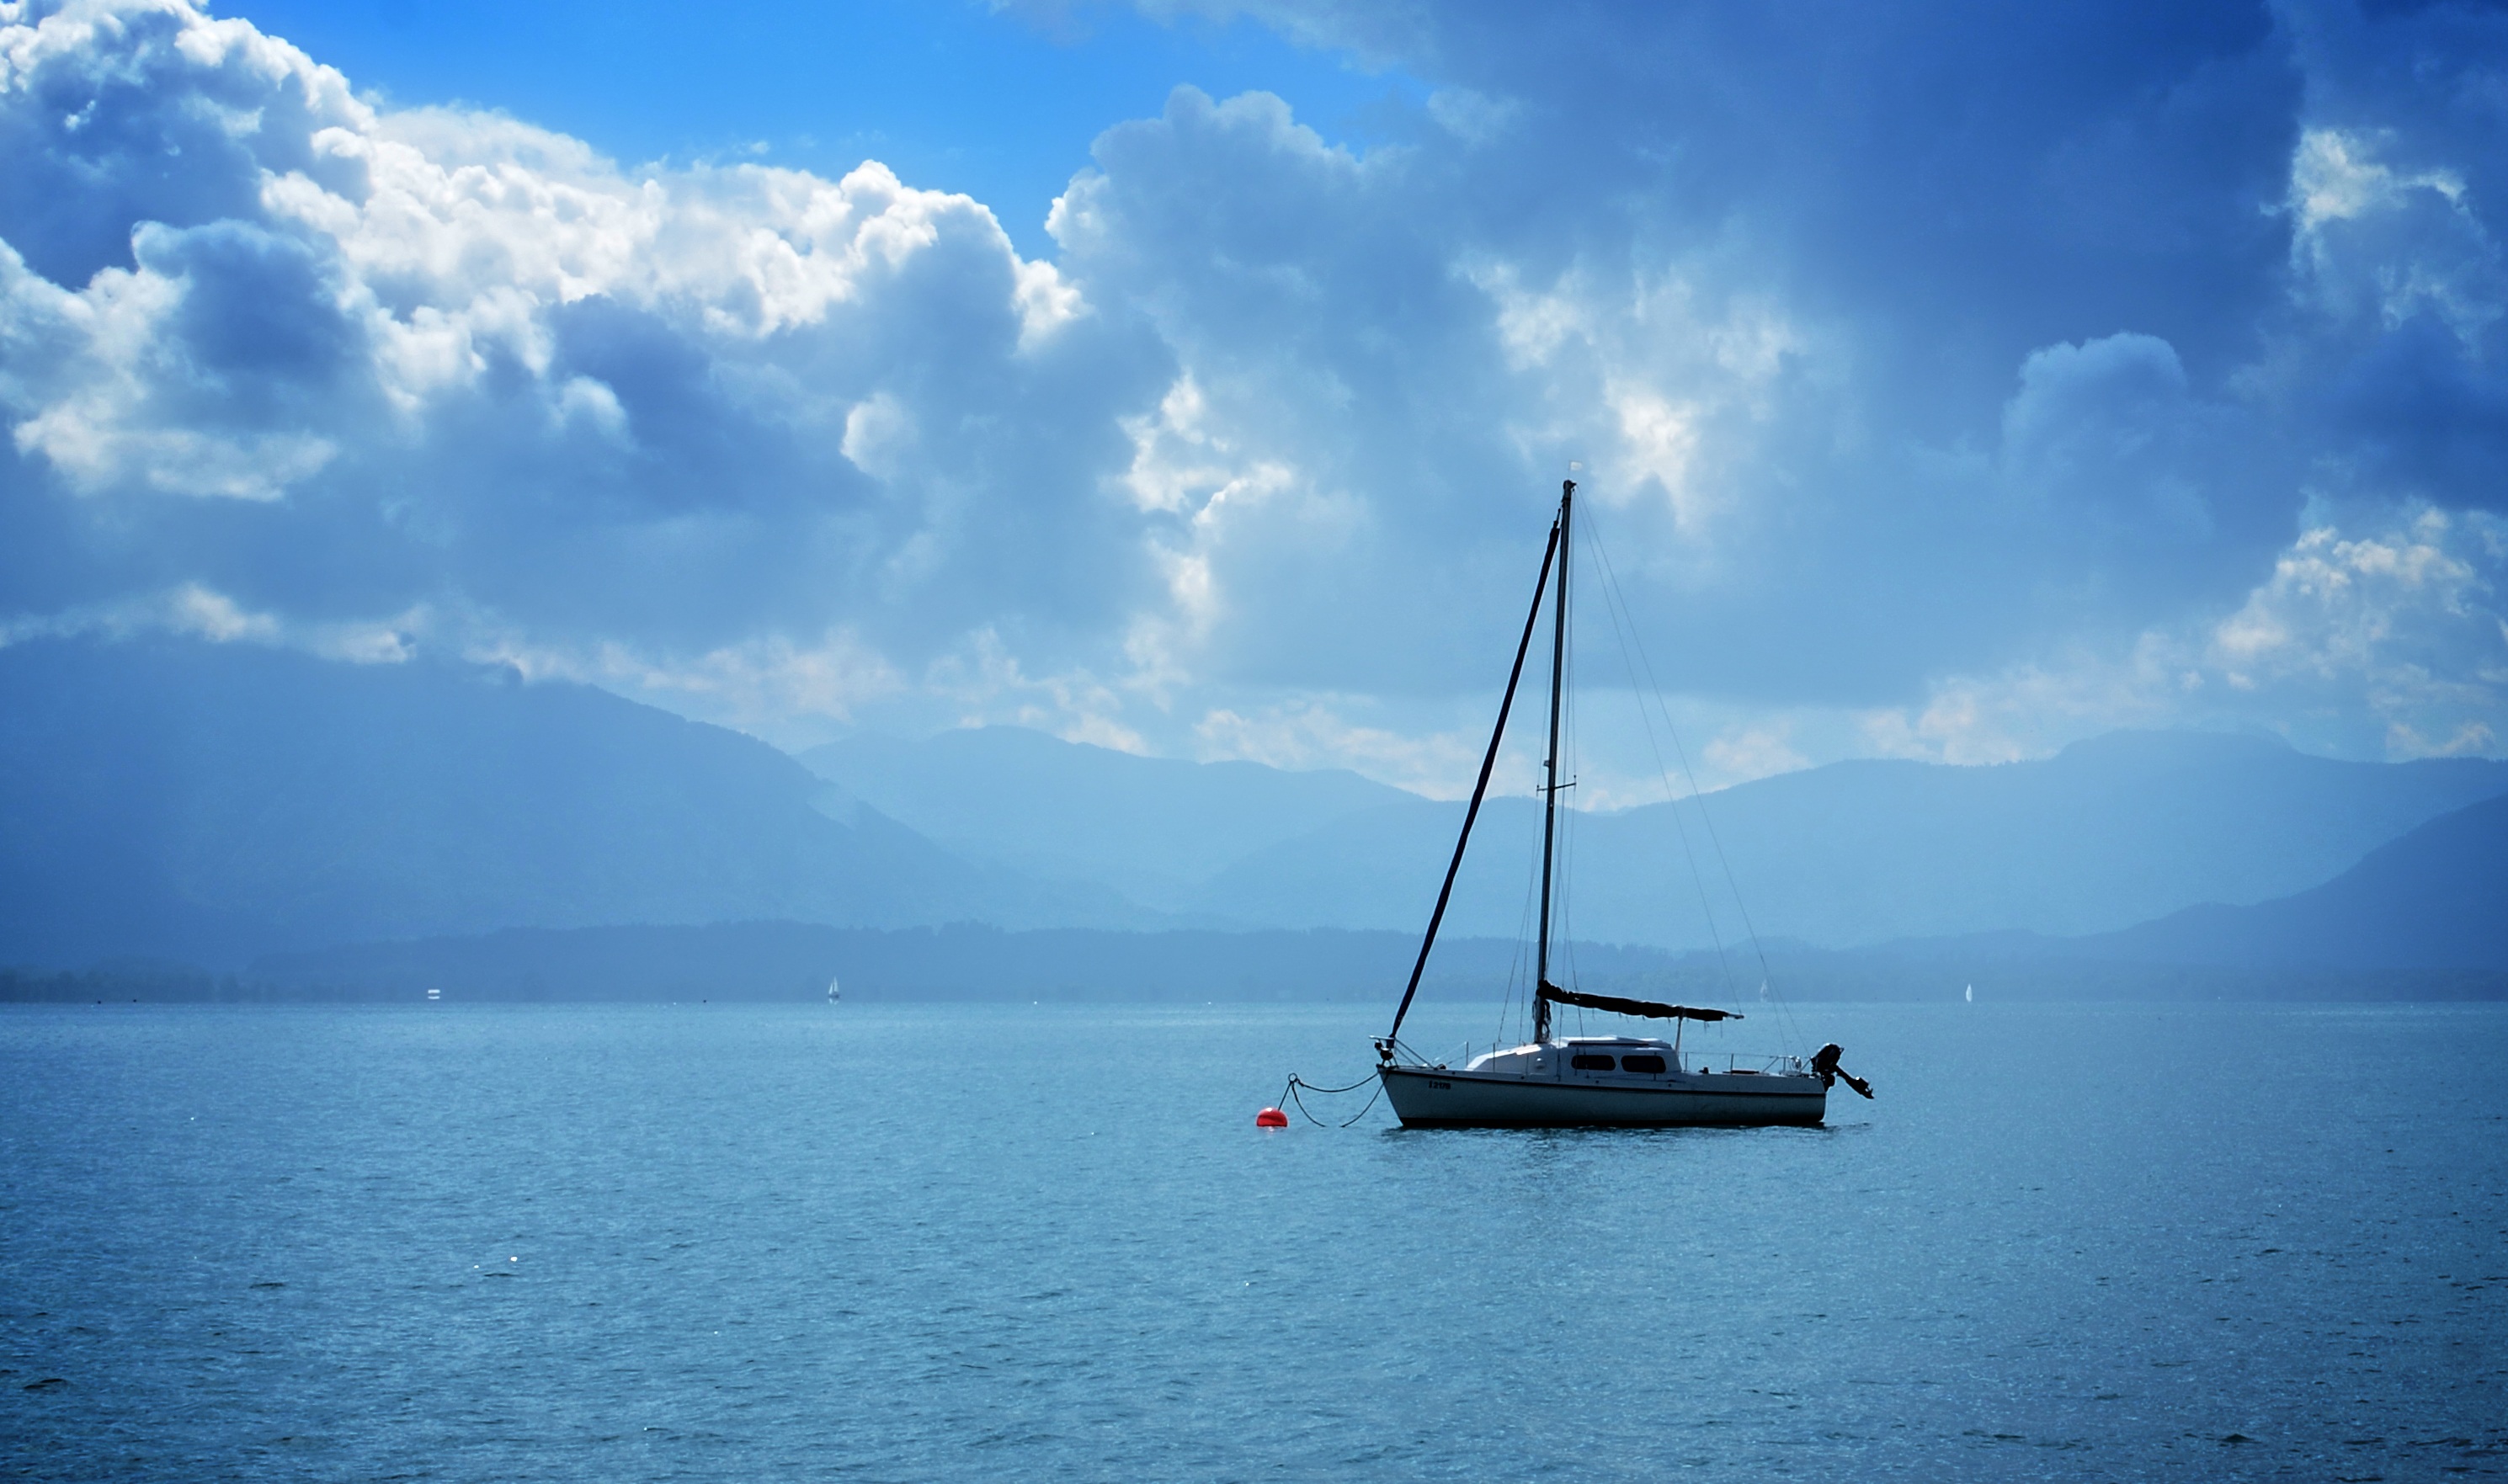
sea, water, nature, ocean, horizon, cloud, sky, boat, lake, dusk, reflection, vehicle, mast, sailing, haze, bay, blue, leisure, sailboat, clouds, sail, watercraft, mood, sailing boat, mirroring, hobby, chiemsee